Milwaukee Mile

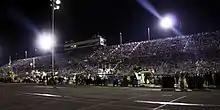
Crowd at the 2009 Nationwide race

The Milwaukee Mile is a oval race track at the Wisconsin State Fair Park in West Allis, Wisconsin, a suburb west of Milwaukee. Its grandstand and bleachers seats about 37,000 spectators. Opened in 1903 as a dirt track, it was paved in 1954. In addition to the oval, there is a road circuit located in the infield.